Great Flood of 1913 in Columbus, Ohio

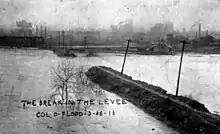
Broken earthen levee, March 26, 1913

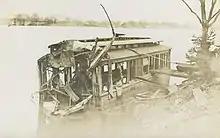
A streetcar found on Greenlawn Avenue, a mile from its tracks

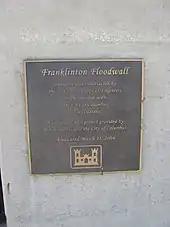
Floodwall dedication plaque

From March 24 to 27, 1913, Columbus was hit with its worst flood. The flood killed at least 93 in Columbus, and stranded dozens more in their homes.